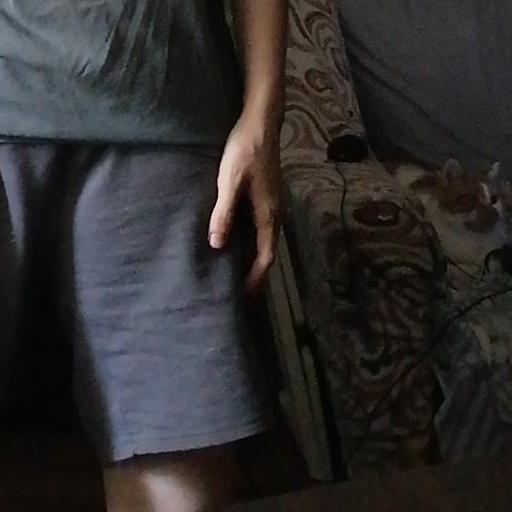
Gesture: no_gesture